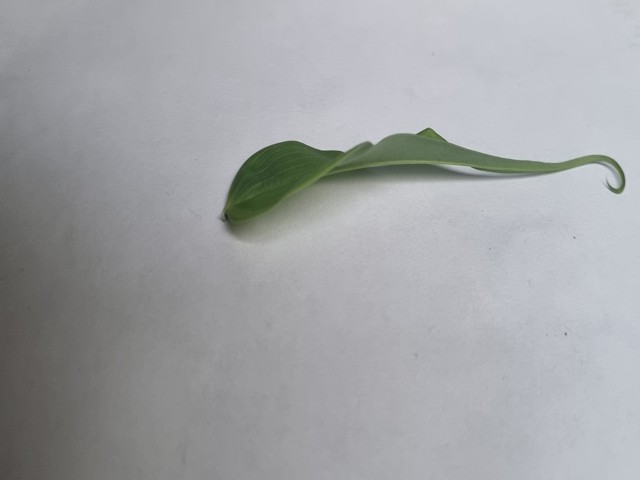
Plant: agnishika